Milecastle 57

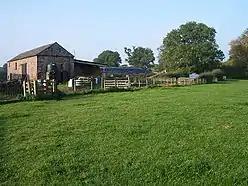
Milecastle 57 is thought to lie under Cambeckhill Farm

Milecastle 57 (Cambeckhill) was a milecastle on Hadrian's Wall.